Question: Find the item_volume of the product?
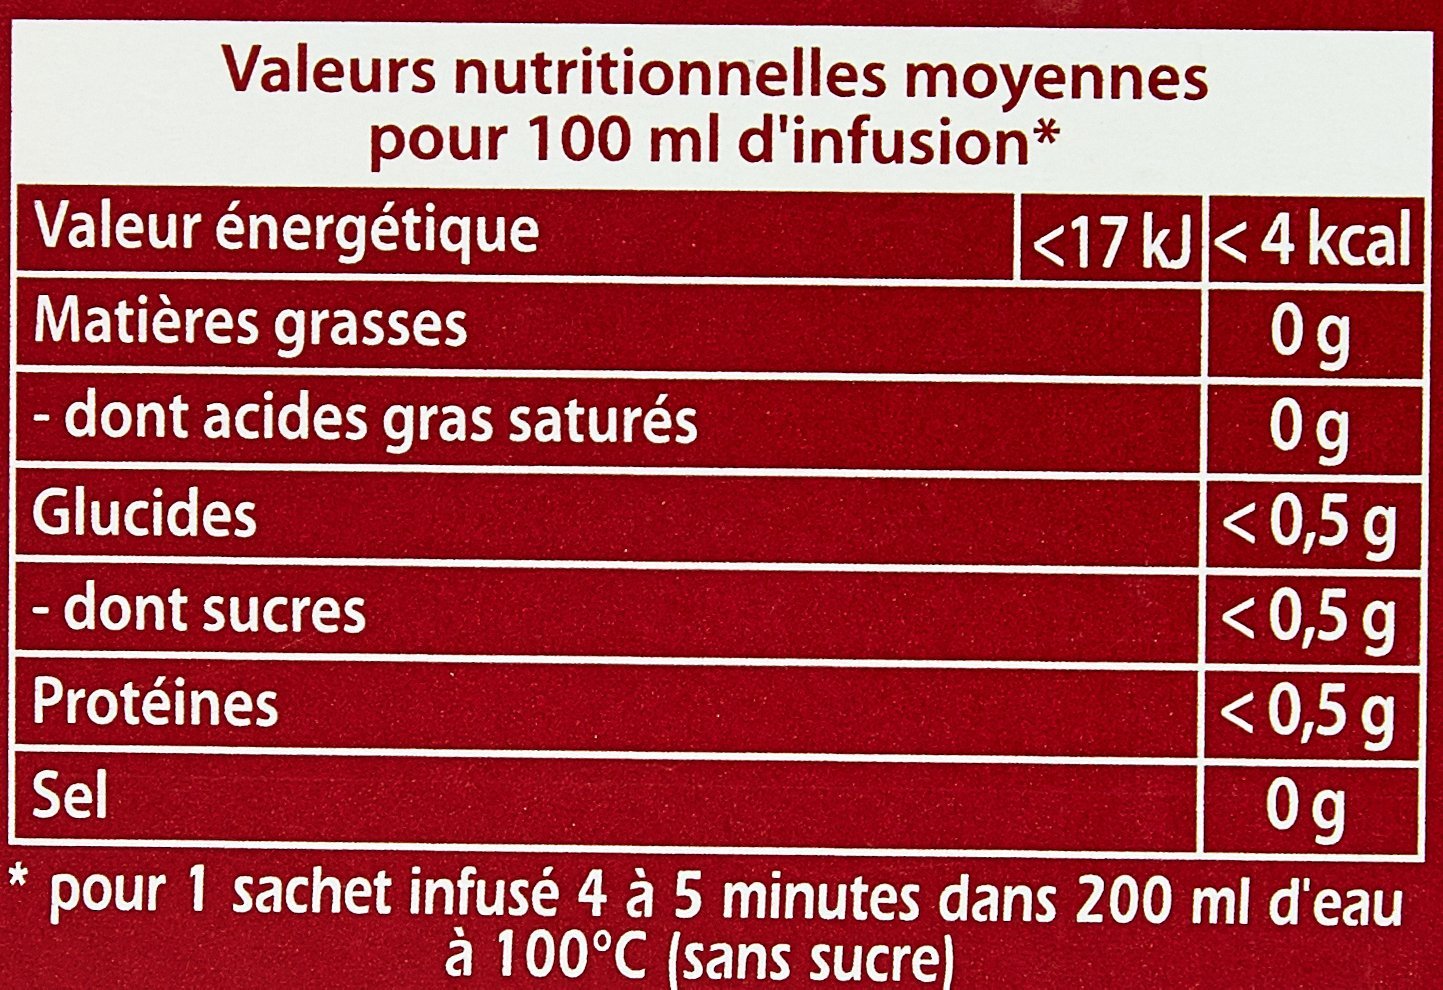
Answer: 200.0 millilitre